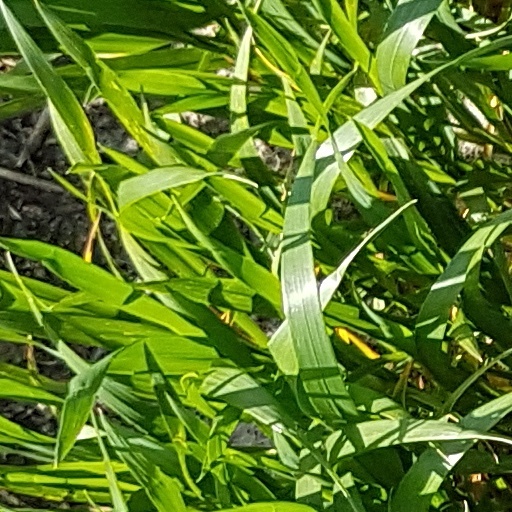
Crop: wheat